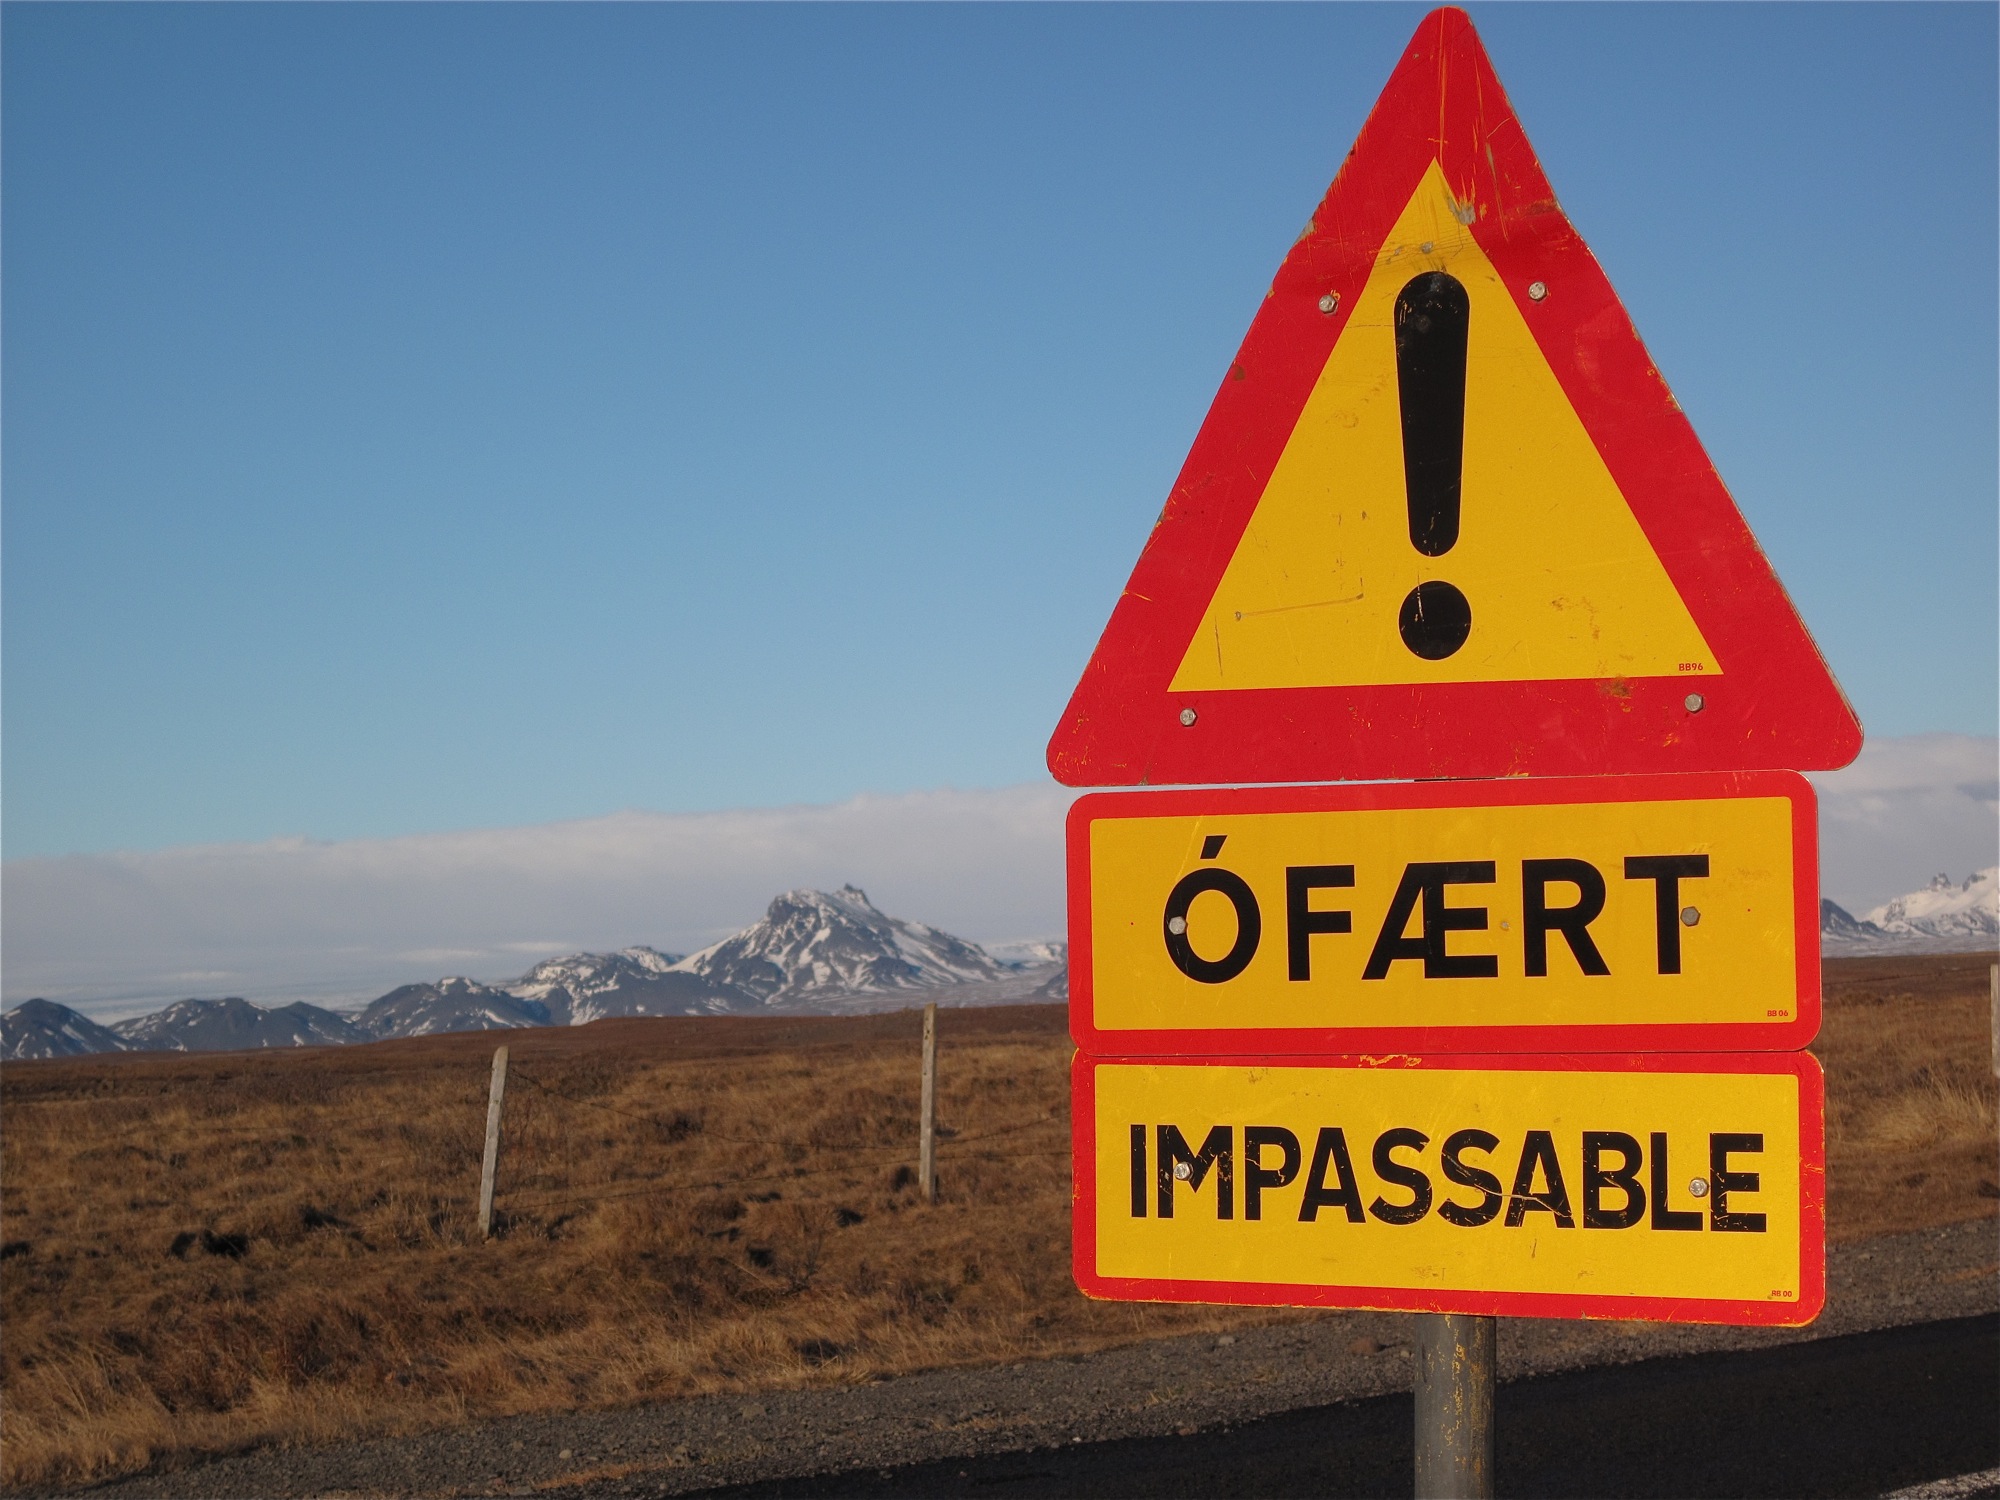
road, sign, iceland, signage, road trip, traffic sign